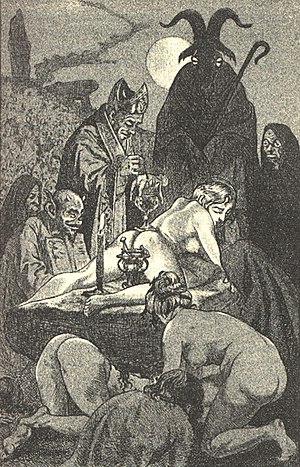
Sort magi / Satanisme og djæveltilbedelse
Illustration af  Martin van Maële, af en heksesabbat, i 1911-udgaven af La Sorciere, af Jules Michelet.
Sort magi henvister traditionelt til brugen af overnaturlige kræfter eller magi til onde og egoistiske formål. Med hensyn til Left-hand path og right-hand path dikotomi, er sort magi den ondsindede, Left-hand modstykke til godgørende hvid magi. I moderne tid, mener nogle, at definitionen af "sort magi" er blevet komplicerede af folk, der definerer magi eller rituel praksis, de ikke er enige i som "sort magi".